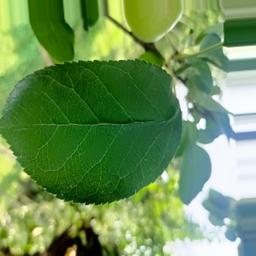
Label: Healthy